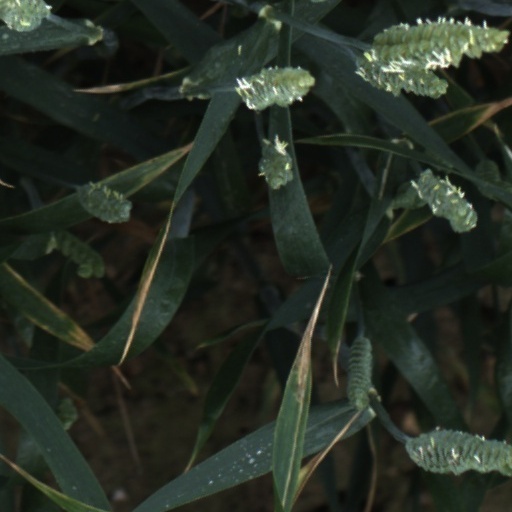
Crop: wheat